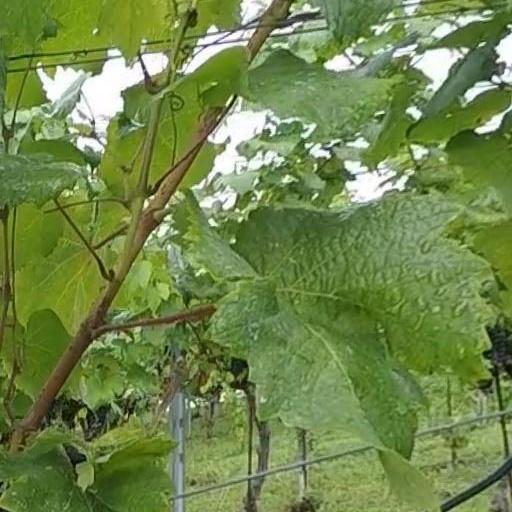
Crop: grape